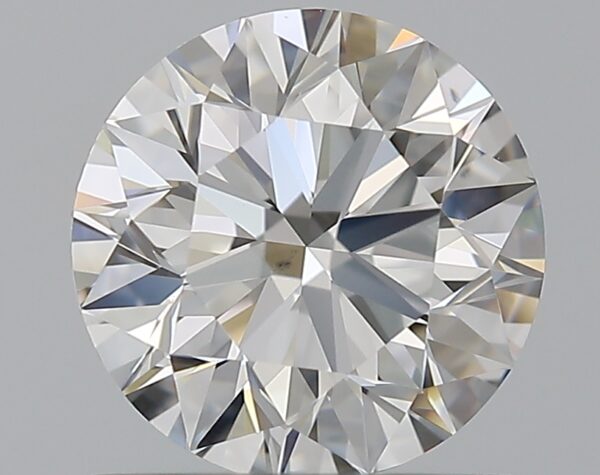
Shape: round
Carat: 1
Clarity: VS1
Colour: G
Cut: EX
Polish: EX
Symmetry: EX
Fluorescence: N
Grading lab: GIA
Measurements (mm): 6.35 x 6.39 x 3.99